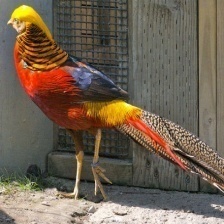
Species: GOLDEN PHEASANT
Scientific name: CHRYSOLOPHUS PICTUS